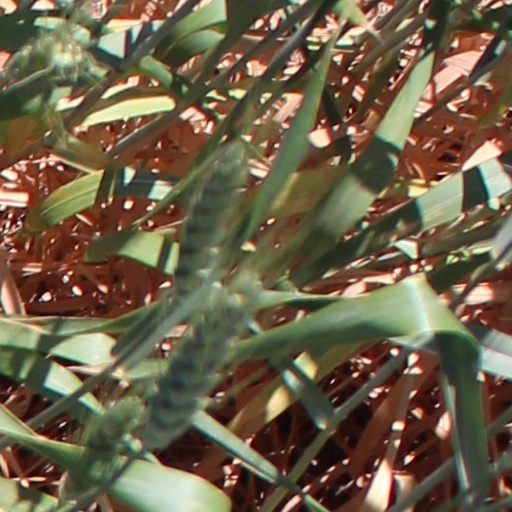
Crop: wheat